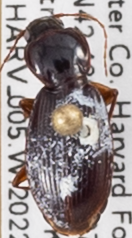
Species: Synuchus impunctatus
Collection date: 2022-09-07
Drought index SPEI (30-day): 0.03
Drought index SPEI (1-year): -0.71
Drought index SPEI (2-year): -0.24